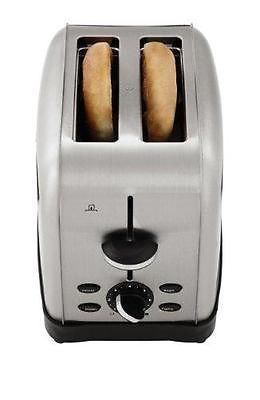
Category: toaster